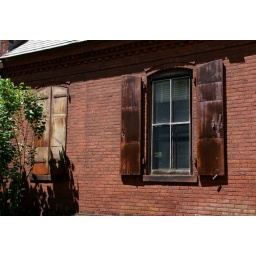
these windows are covered with iron shutters., old office bldg in Deerfield MA